Tao Ruspoli

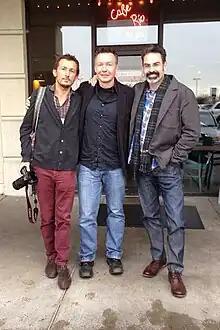
Ruspoli (left) with Mark Wrathall and Iain Thomson in 2013

Tao dei Principi Ruspoli (born 7 November 1975) is an Italian and American filmmaker, photographer, musician, and co-founder of The Bombay Beach Biennale. He is the son of Alessandro Ruspoli, 9th Prince of Cerveteri and part of the Papal nobility.